Treason (TV series)

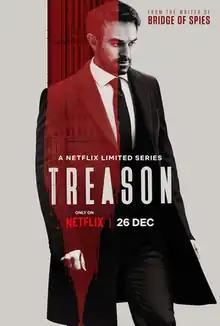
Netflix poster

Treason is a British spy thriller television miniseries created by Matt Charman for the streaming service Netflix. It stars Olga Kurylenko, Oona Chaplin, Ciarán Hinds, and Charlie Cox.